Pastoral Neolithic

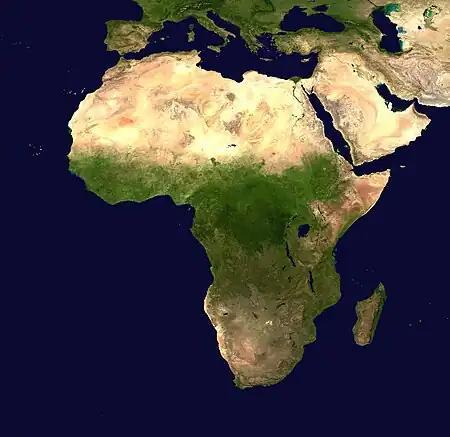
The Pastoral Neolithic of Africa

The Pastoral Neolithic (5000 BP - 1200 BP) refers to a period in Africa's prehistory, specifically Tanzania and Kenya, marking the beginning of food production, livestock domestication, and pottery use in the region following the Later Stone Age. The exact dates of this time period remain inexact, but early Pastoral Neolithic sites support the beginning of herding by 5000 BP. In contrast to the Neolithic in other parts of the world, which saw the development of farming societies, the first form of African food production was nomadic pastoralism, or ways of life centered on the herding and management of livestock. The shift from hunting to food production relied on livestock that had been domesticated outside of East Africa, especially North Africa. This period marks the emergence of the forms of pastoralism that are still present. The reliance on livestock herding marks the deviation from hunting-gathering but precedes major agricultural development. The exact movement tendencies of Neolithic pastoralists are not completely understood.